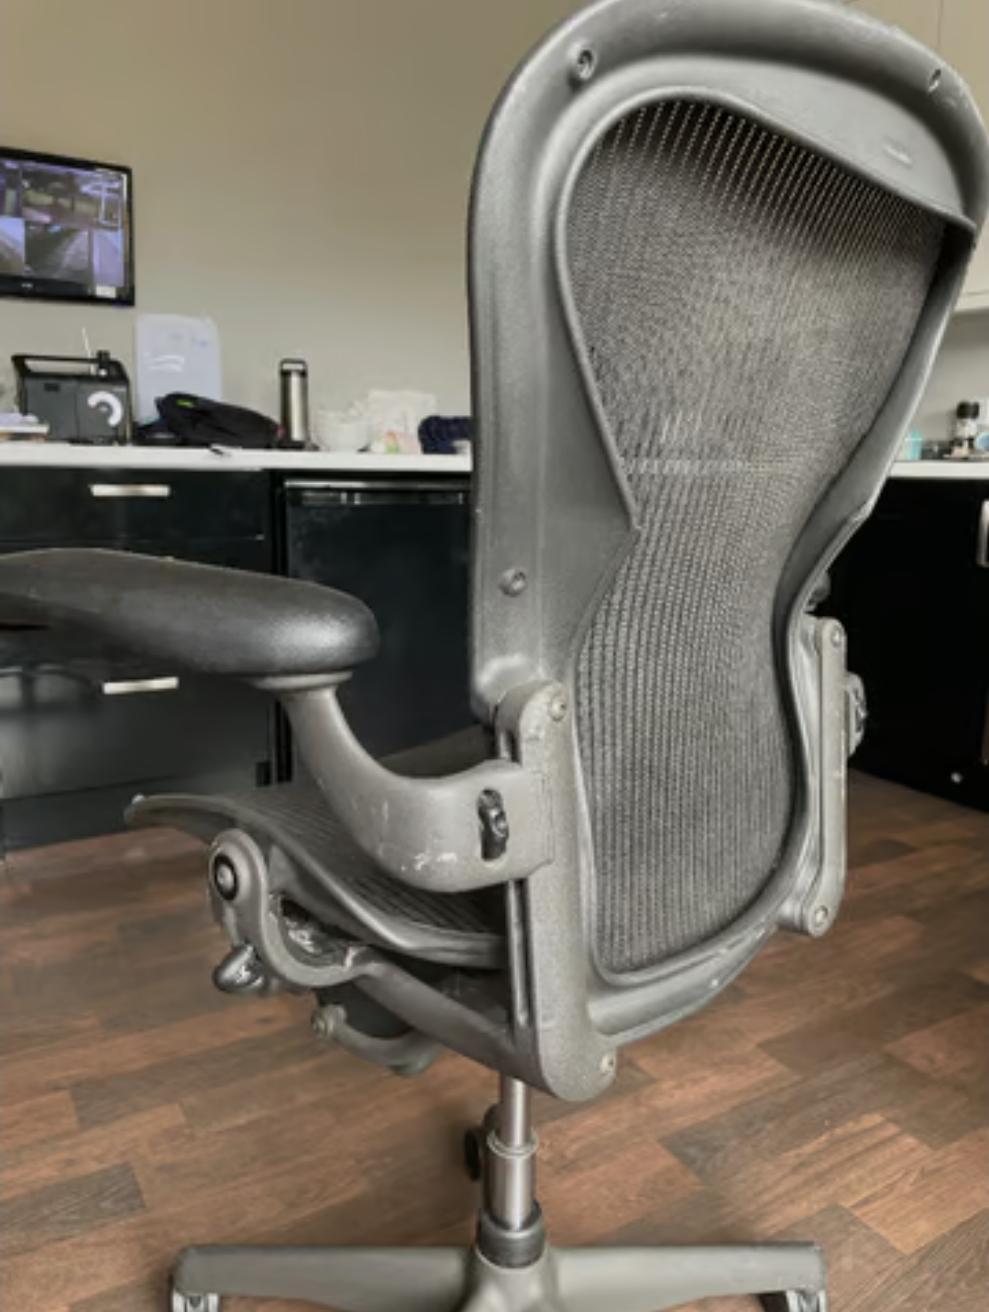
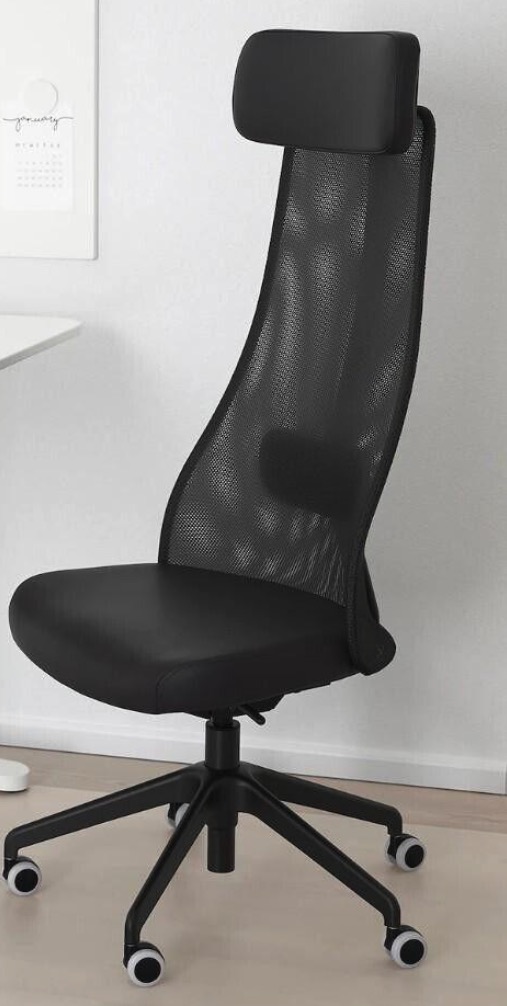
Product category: items_chair
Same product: no